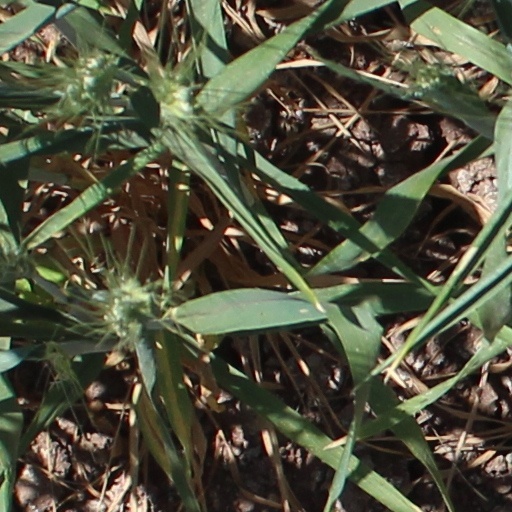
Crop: wheat